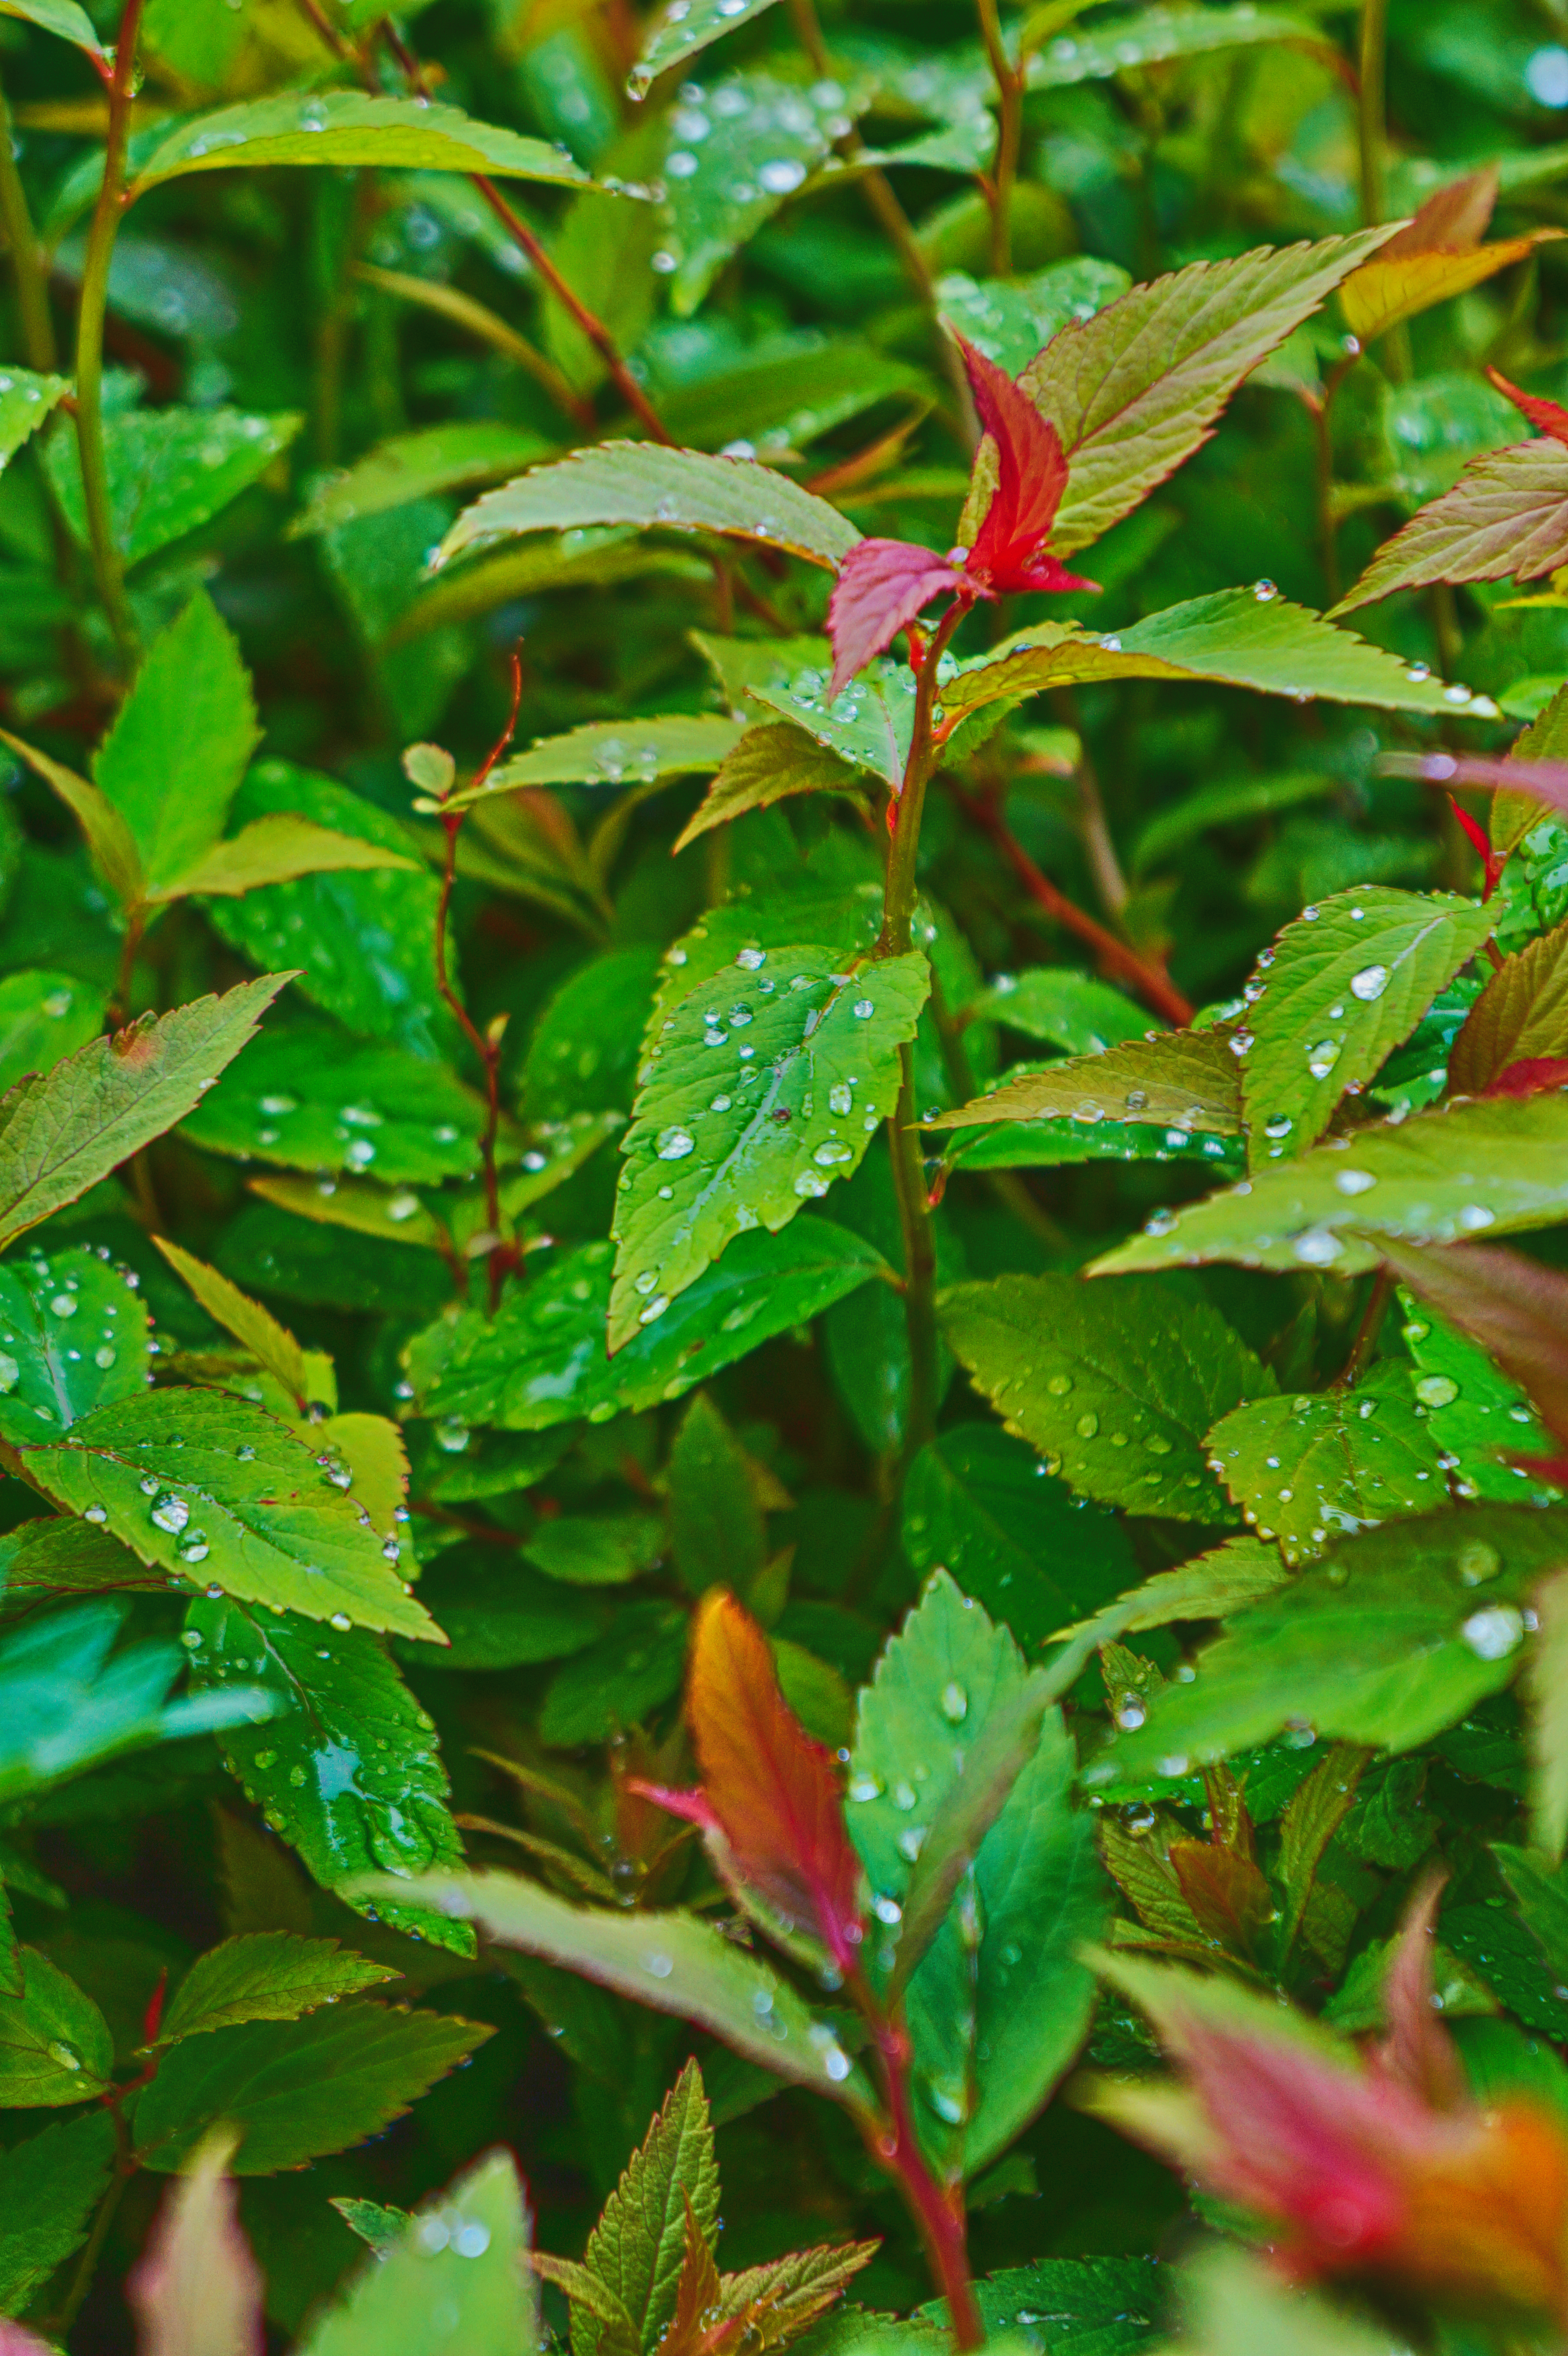
plant, rain, leaf, flower, herb, produce, evergreen, botany, flora, leaves, droplets, shrub, after, sony, finland, helsinki, alpha, 3000, ilce, ilce3000, 3000k, ilce3000k, flowering plant, woody plant, land plant